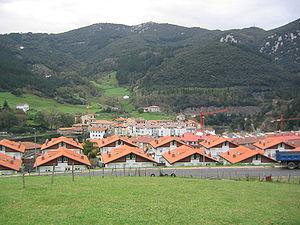
Mendaro est une commune du Guipuscoa dans la communauté autonome du Pays basque en Espagne.